Bruce McRae

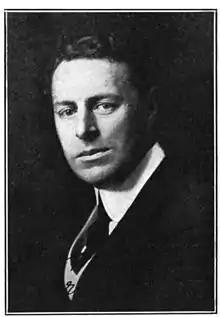
McRae c. 1909

Bruce McRae (January 15, 1867 – May 7, 1927) was an American stage and early silent film actor. He was the nephew of actor Sir Charles Wyndham.